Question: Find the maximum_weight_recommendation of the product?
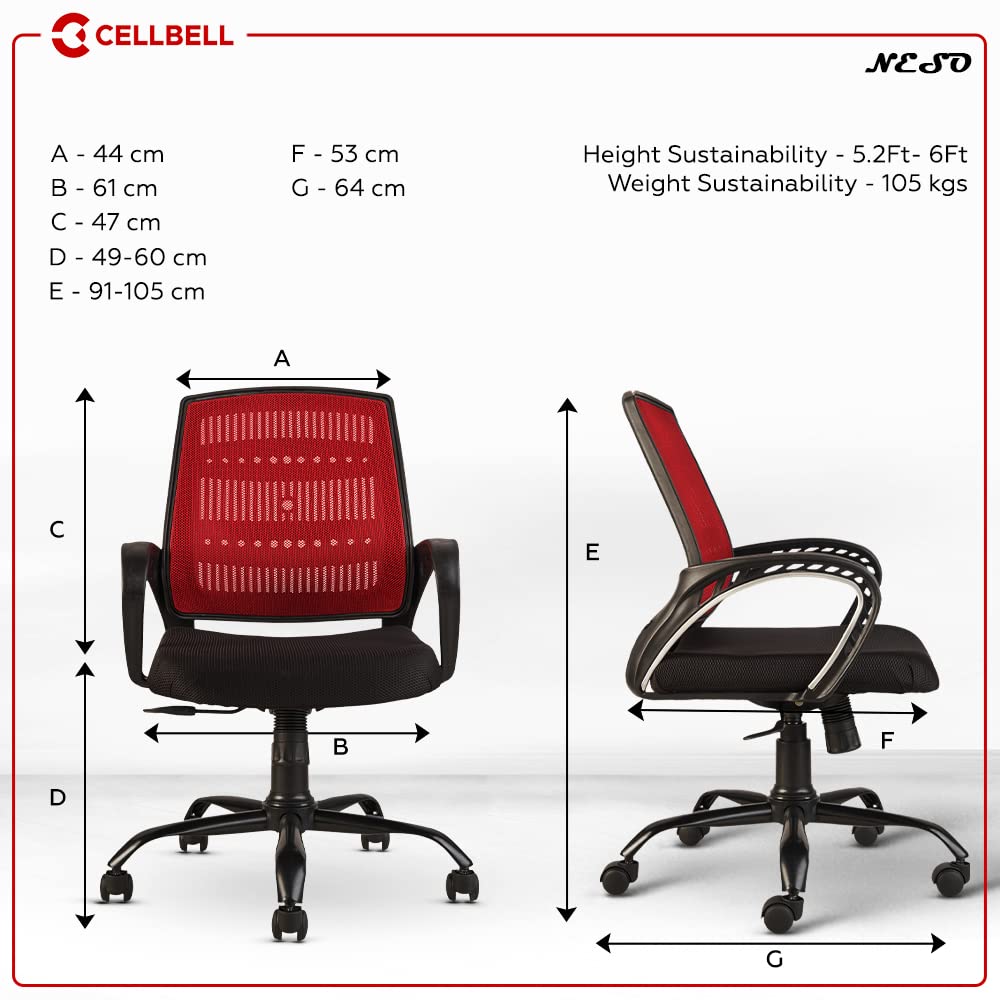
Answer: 105 kilogram